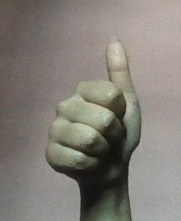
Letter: aleff